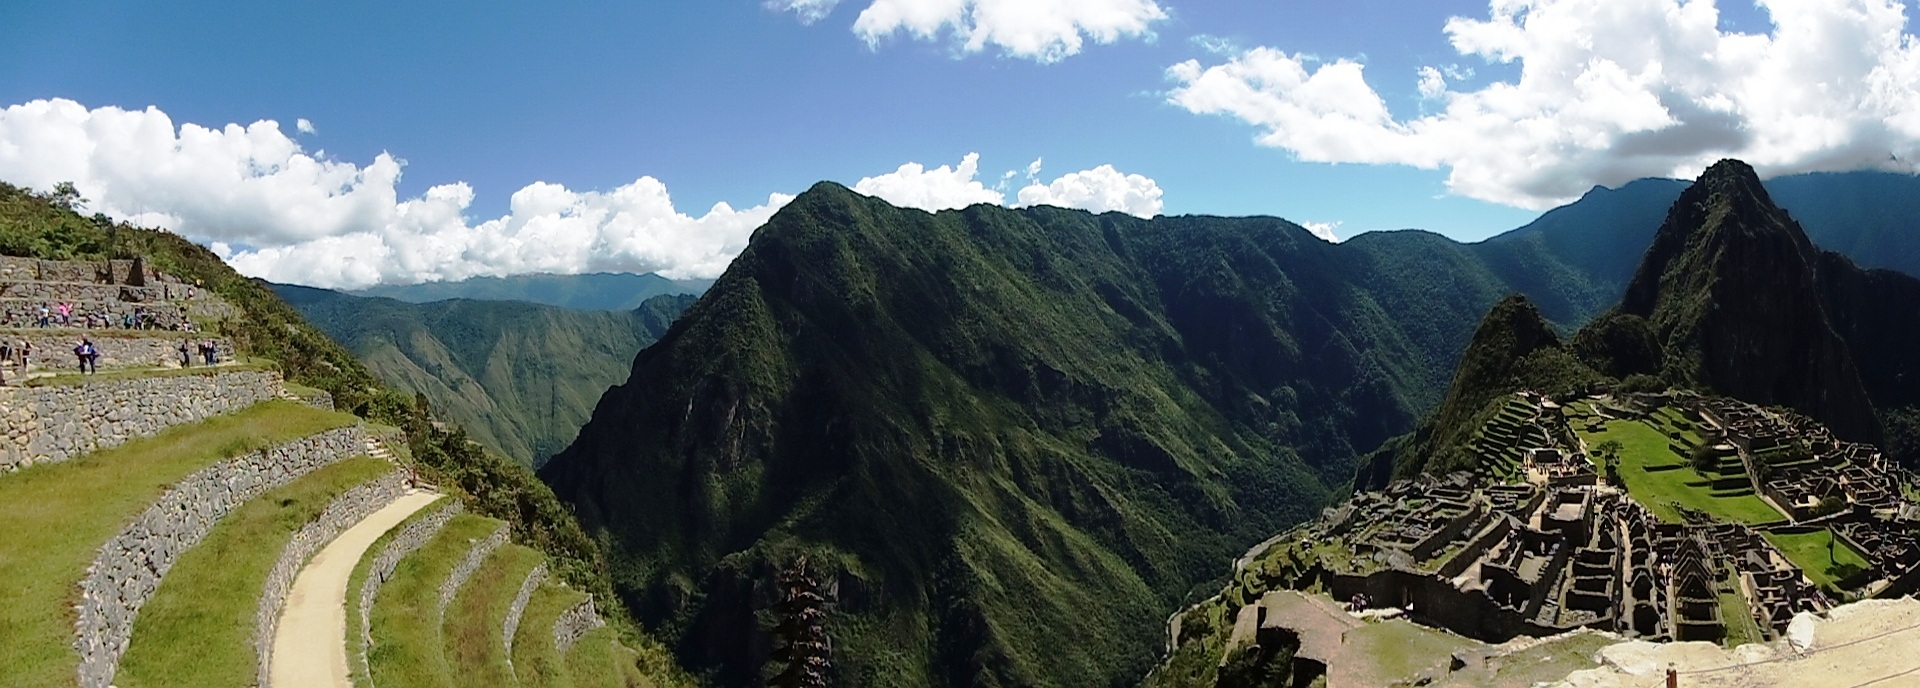
landscape, mountain, valley, mountain range, travel, tourism, ridge, machu picchu, peru, alps, badlands, plateau, landform, mountain pass, geographical feature, mountainous landforms